Political impact of the COVID-19 pandemic

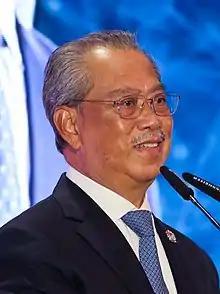
Malaysian Prime Minister Muhyiddin Yassin resigned after 17 months in power, as his government's response to the COVID-19 pandemic led to a loss of political support.

There is evidence that the pandemic had initially caused a rally 'round the flag effect in many countries, with government approval ratings rising in Italy (+27 percentage points), Germany (+11), France (+11), and the United Kingdom between April and July 2020. This short-term increase has become less pronounced over time, with approval ratings changing often due to how each country has handled the pandemic; the United Kingdom, for example, saw a drop from an approval rating of 51% in March 2020 to 41% in July 2021, while France saw an increase from 27% to 35% in the same time-frame.